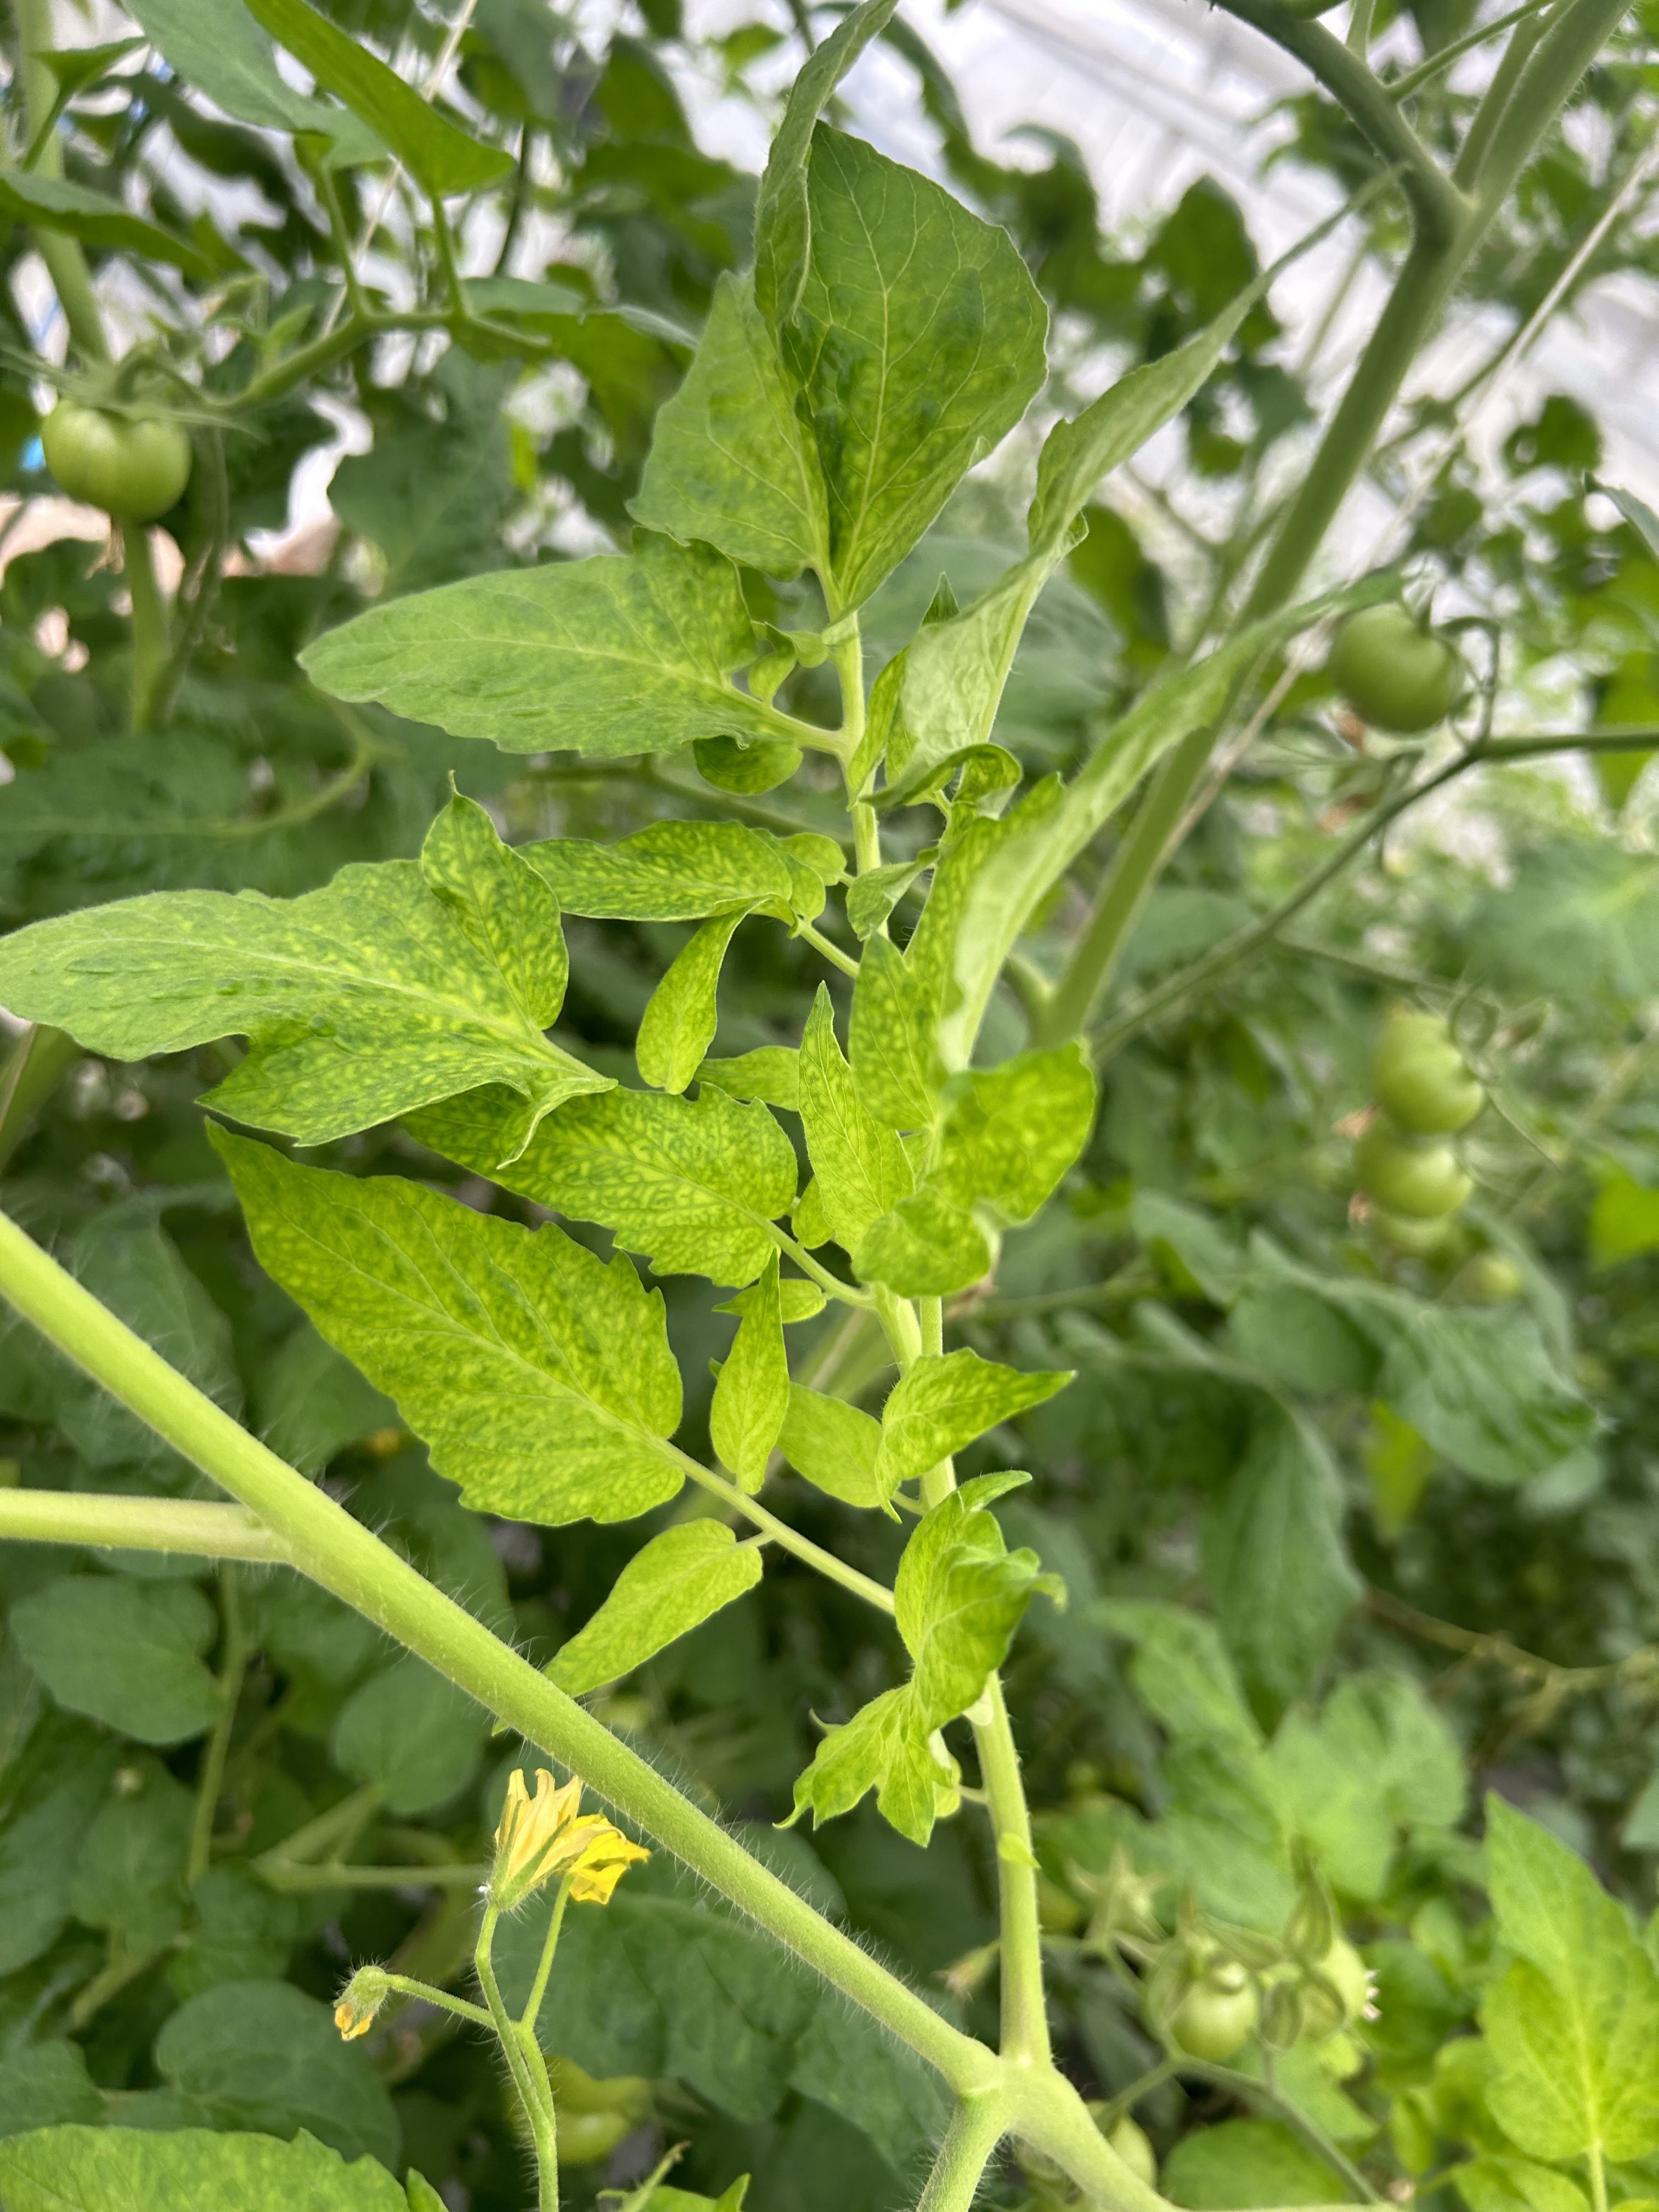
Disease: Viral